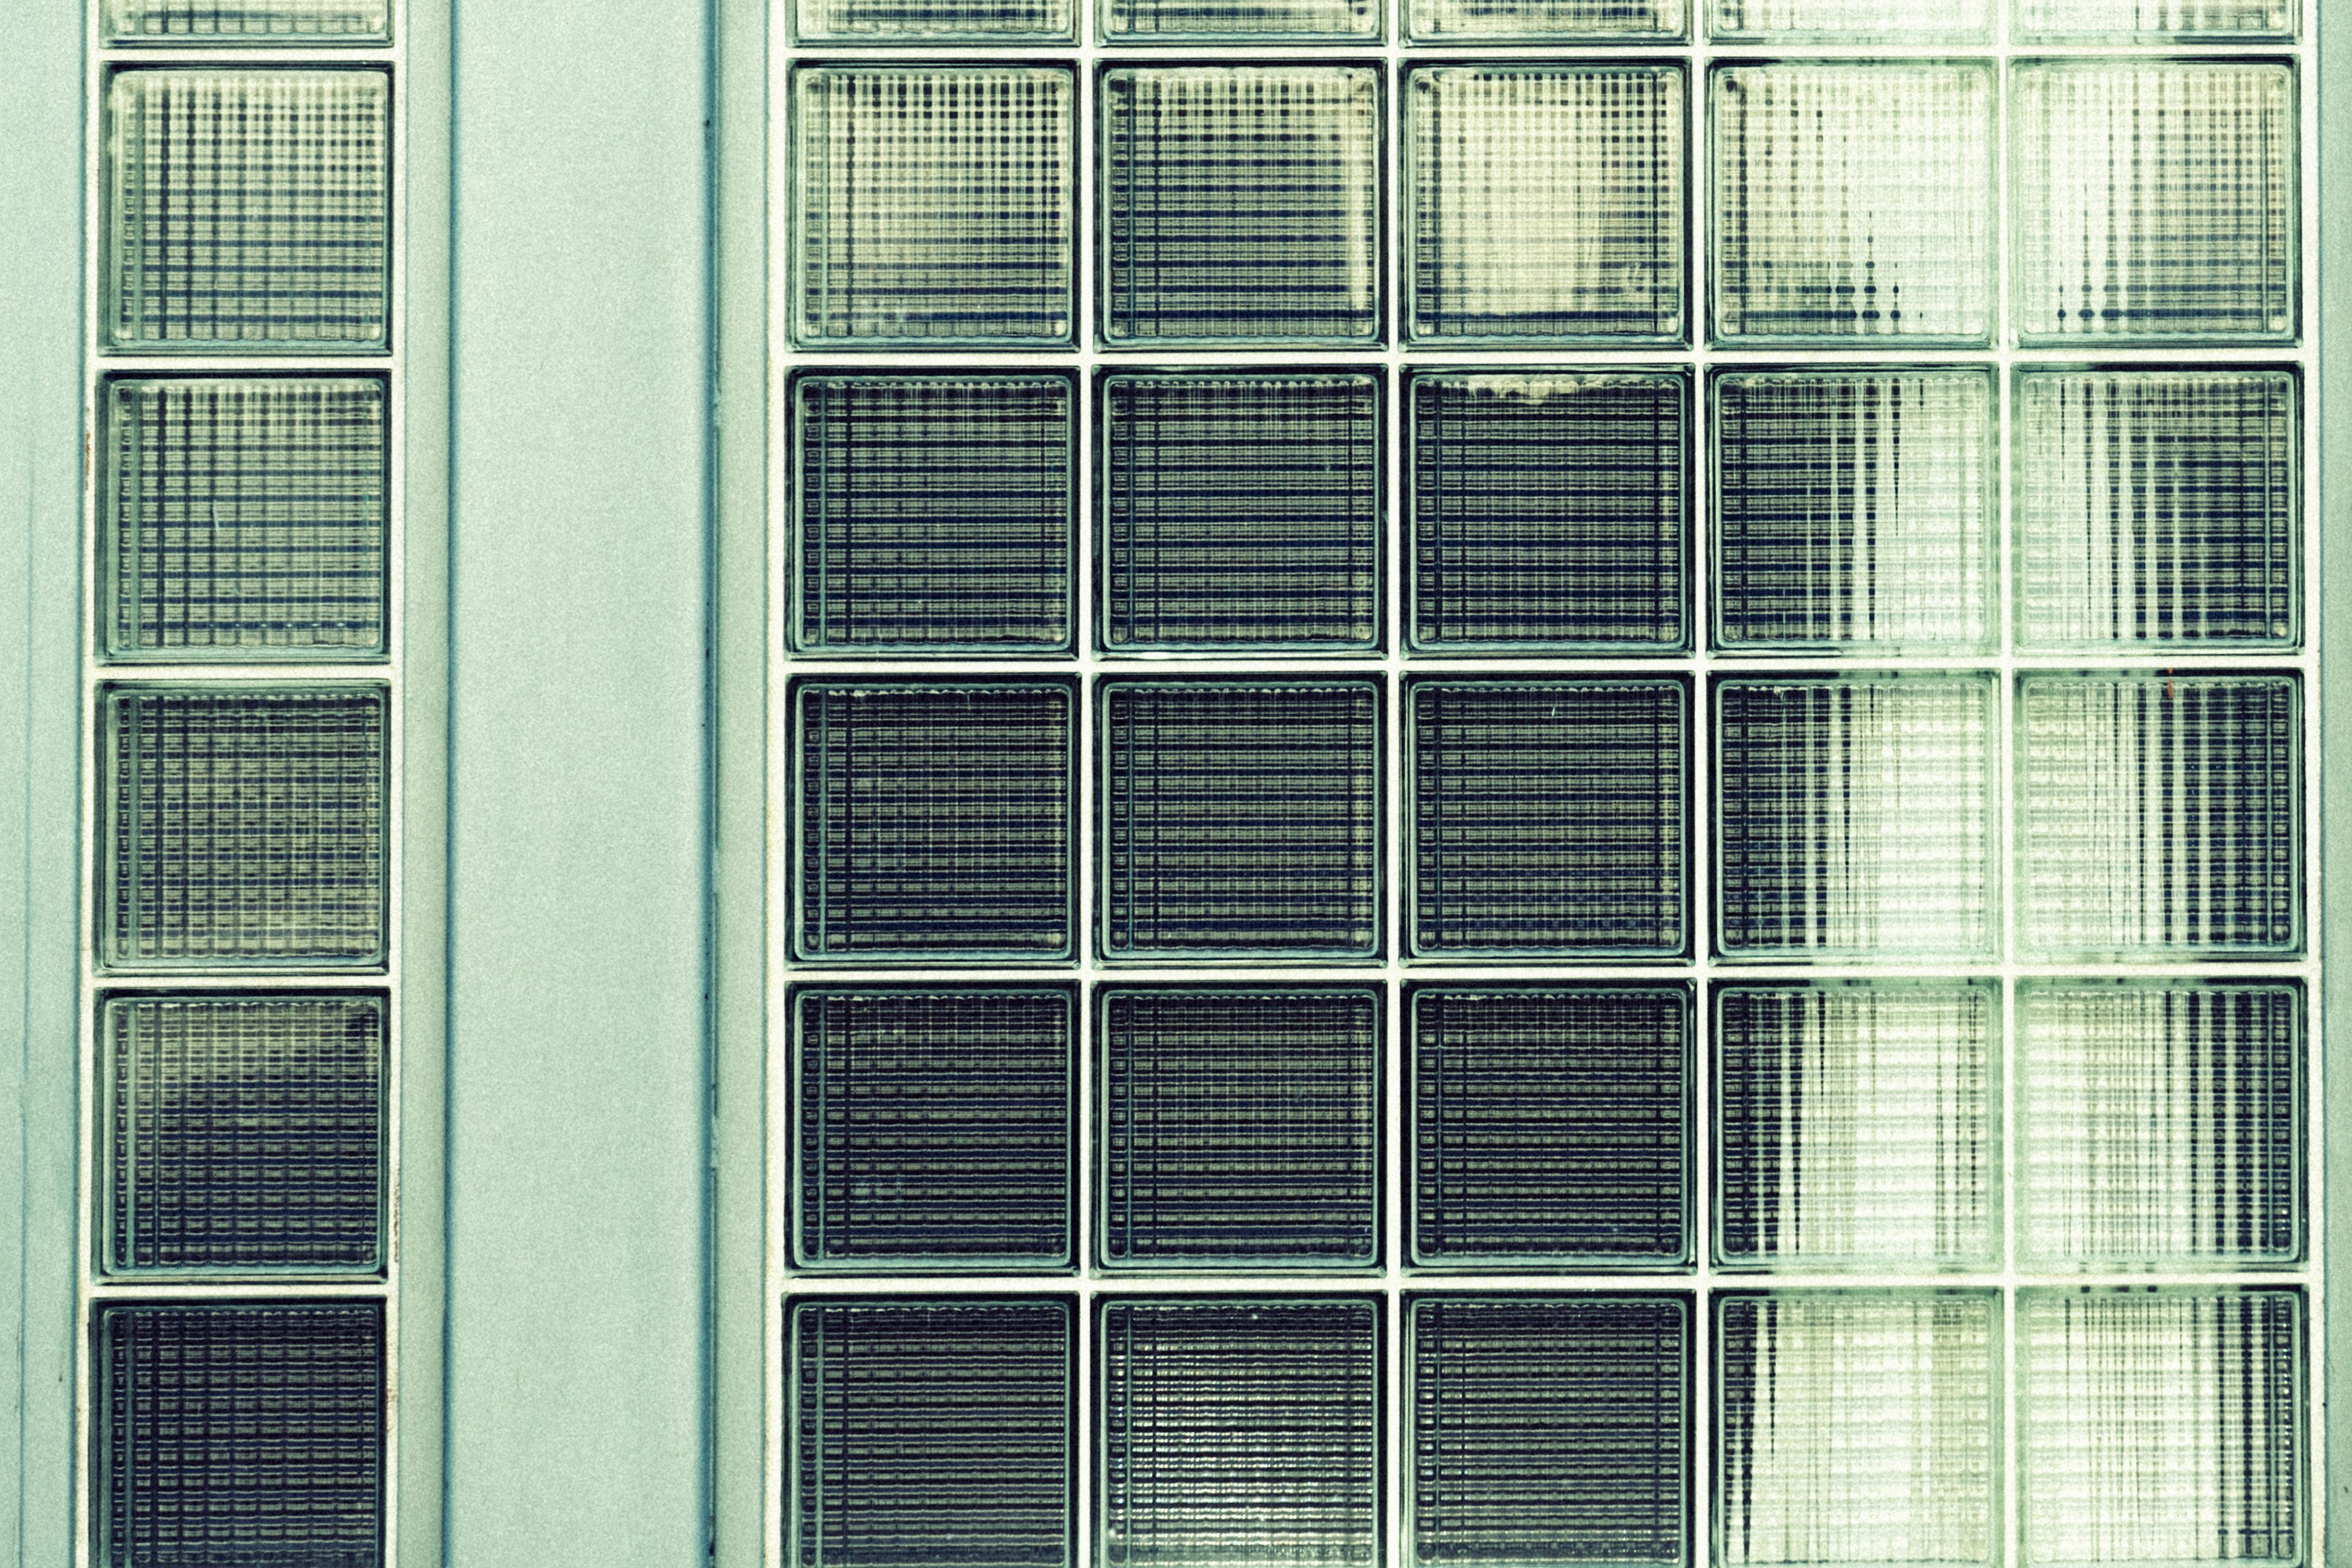
architecture, technology, house, window, glass, building, skyscraper, wall, facade, tile, interior design, tiles, window blind, contemporary, window covering, window treatment, glass tiles